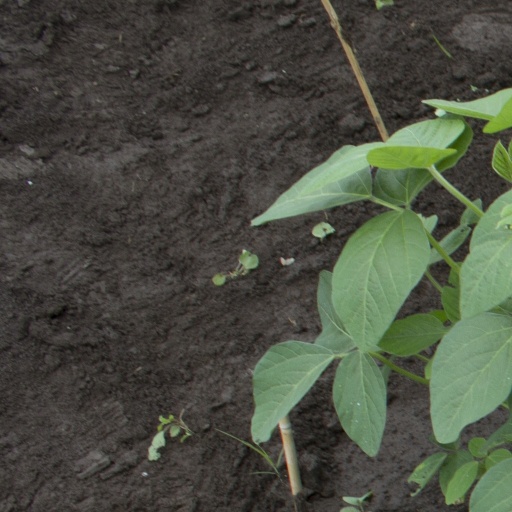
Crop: soybean